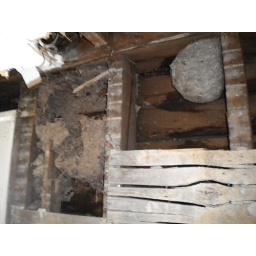
Massive hives in the bathroom wall